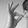
ASL letter: F